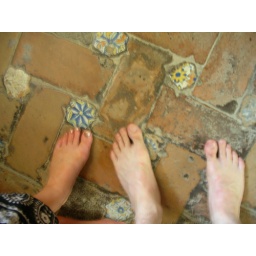
three legged monster spotted in ancient Spanish building